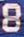
Number: 8